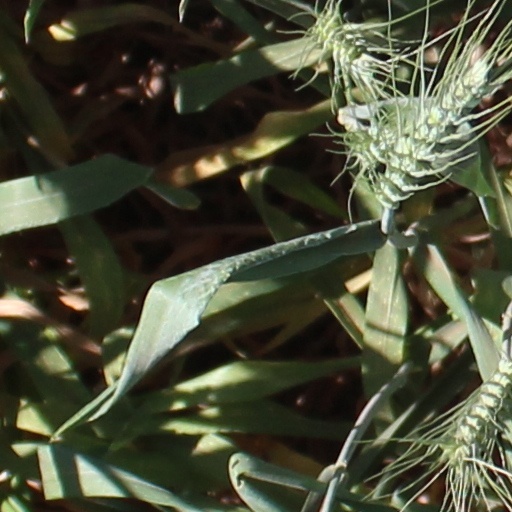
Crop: wheat